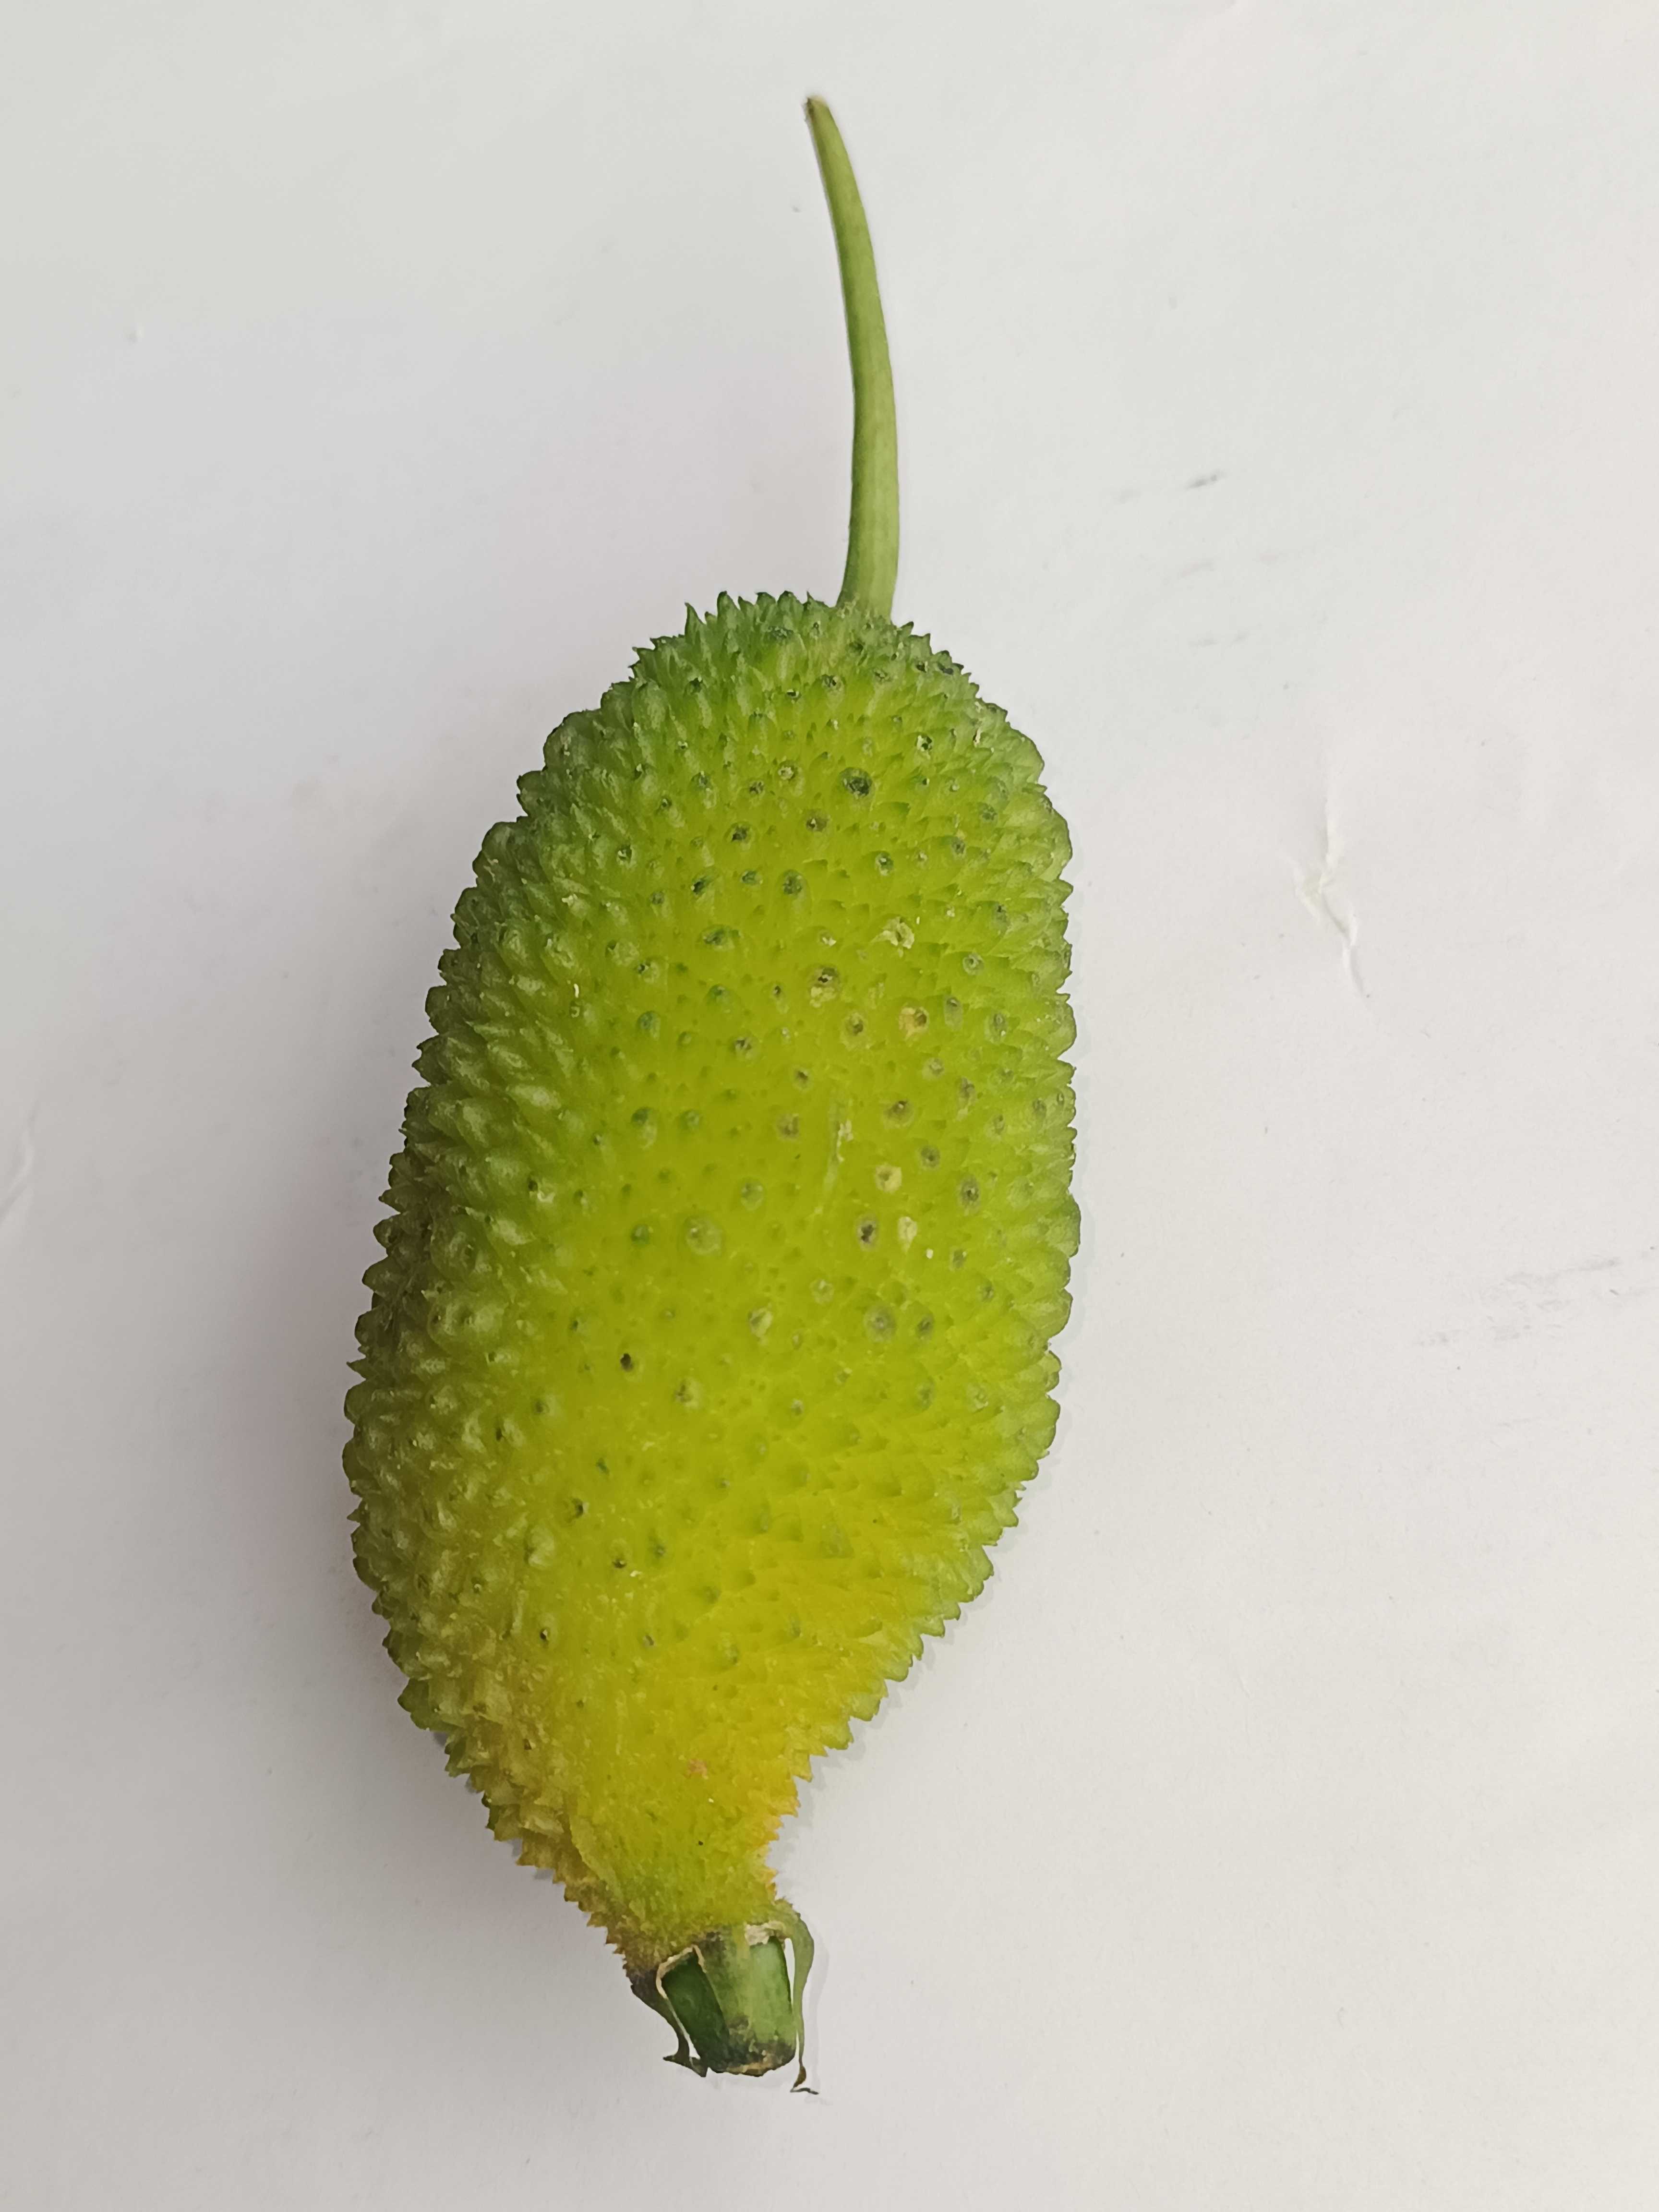
Label: Momordica dioica